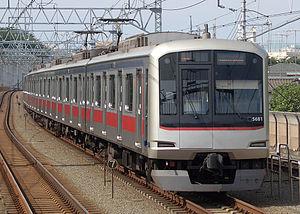
La ligne Namboku est une ligne du métro de Tokyo au Japon gérée par le réseau Tokyo Metro. Elle relie la station de Meguro à la station de Akabane-Iwabuchi. Longue de 21,3 km, elle traverse Tokyo du sud au nord en passant dans les arrondissements de Shinagawa, Minato, Chiyoda, Shinjuku, Bunkyō, Toshima et Kita. Elle est également connue comme ligne 7. Sur les cartes, la ligne est de couleur émeraude et identifiée par la lettre N. Son logo est ainsi.
La ligne Saitama Railway est l'unique ligne de la compagnie Saitama Railway Corporation au Japon. Elle relie la gare d'Akabane-Iwabuchi à Tokyo et la gare d'Urawa Misono à Saitama. La ligne a été mise en service en mars 2001 à l'occasion de la coupe du monde de football de 2002 et est longue de 14,6 km avec huit gares.